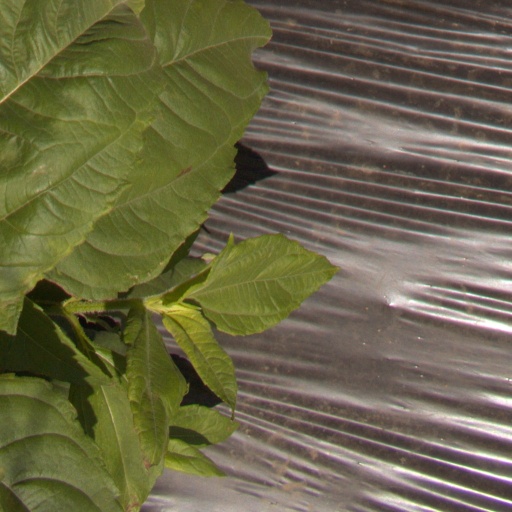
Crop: Jerusalem artichoke